William Dunlop (motorcyclist)

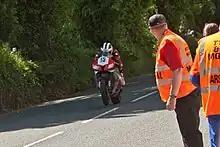
Dunlop at the Sulby Straight, the fastest point on the Isle of Man TT course, riding a 600 Honda on his way to a podium finish in 2012 Supersport Race 1

William Dunlop (23 July 1985 – 7 July 2018) was a professional motorcycle racer from Northern Ireland. Part of a motorcycle racing dynasty, William was the elder brother of Michael Dunlop; both were sons of the late Robert Dunlop, and nephews of the late Joey Dunlop. He died as a result of a crash during practice for the Skerries 100 road races in County Dublin, Republic of Ireland.